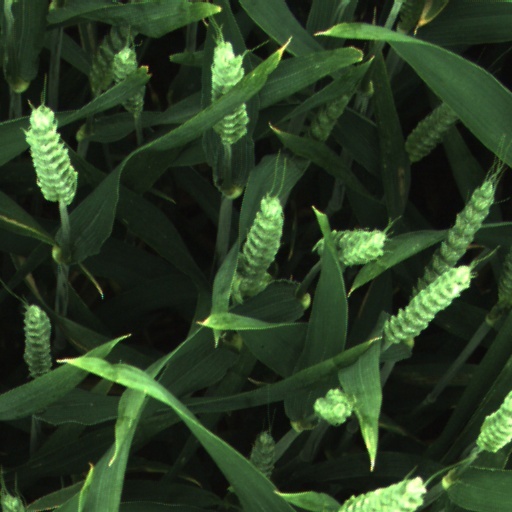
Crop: wheat